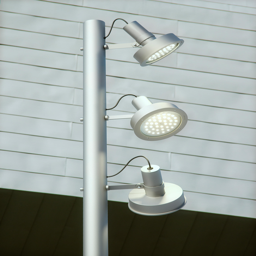
person to a column by led lights